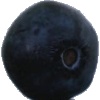
Label: Blueberry 1